Q-Force

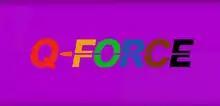

Q-Force is an American adult animated comedy television series created by Gabe Liedman for Netflix. With Liedman as showrunner, joined by Sean Hayes, Michael Schur, Todd Milliner and others as executive producers, ten episodes were released September 2, 2021. Panned by critics, "Q-Force" was not renewed for a second season.